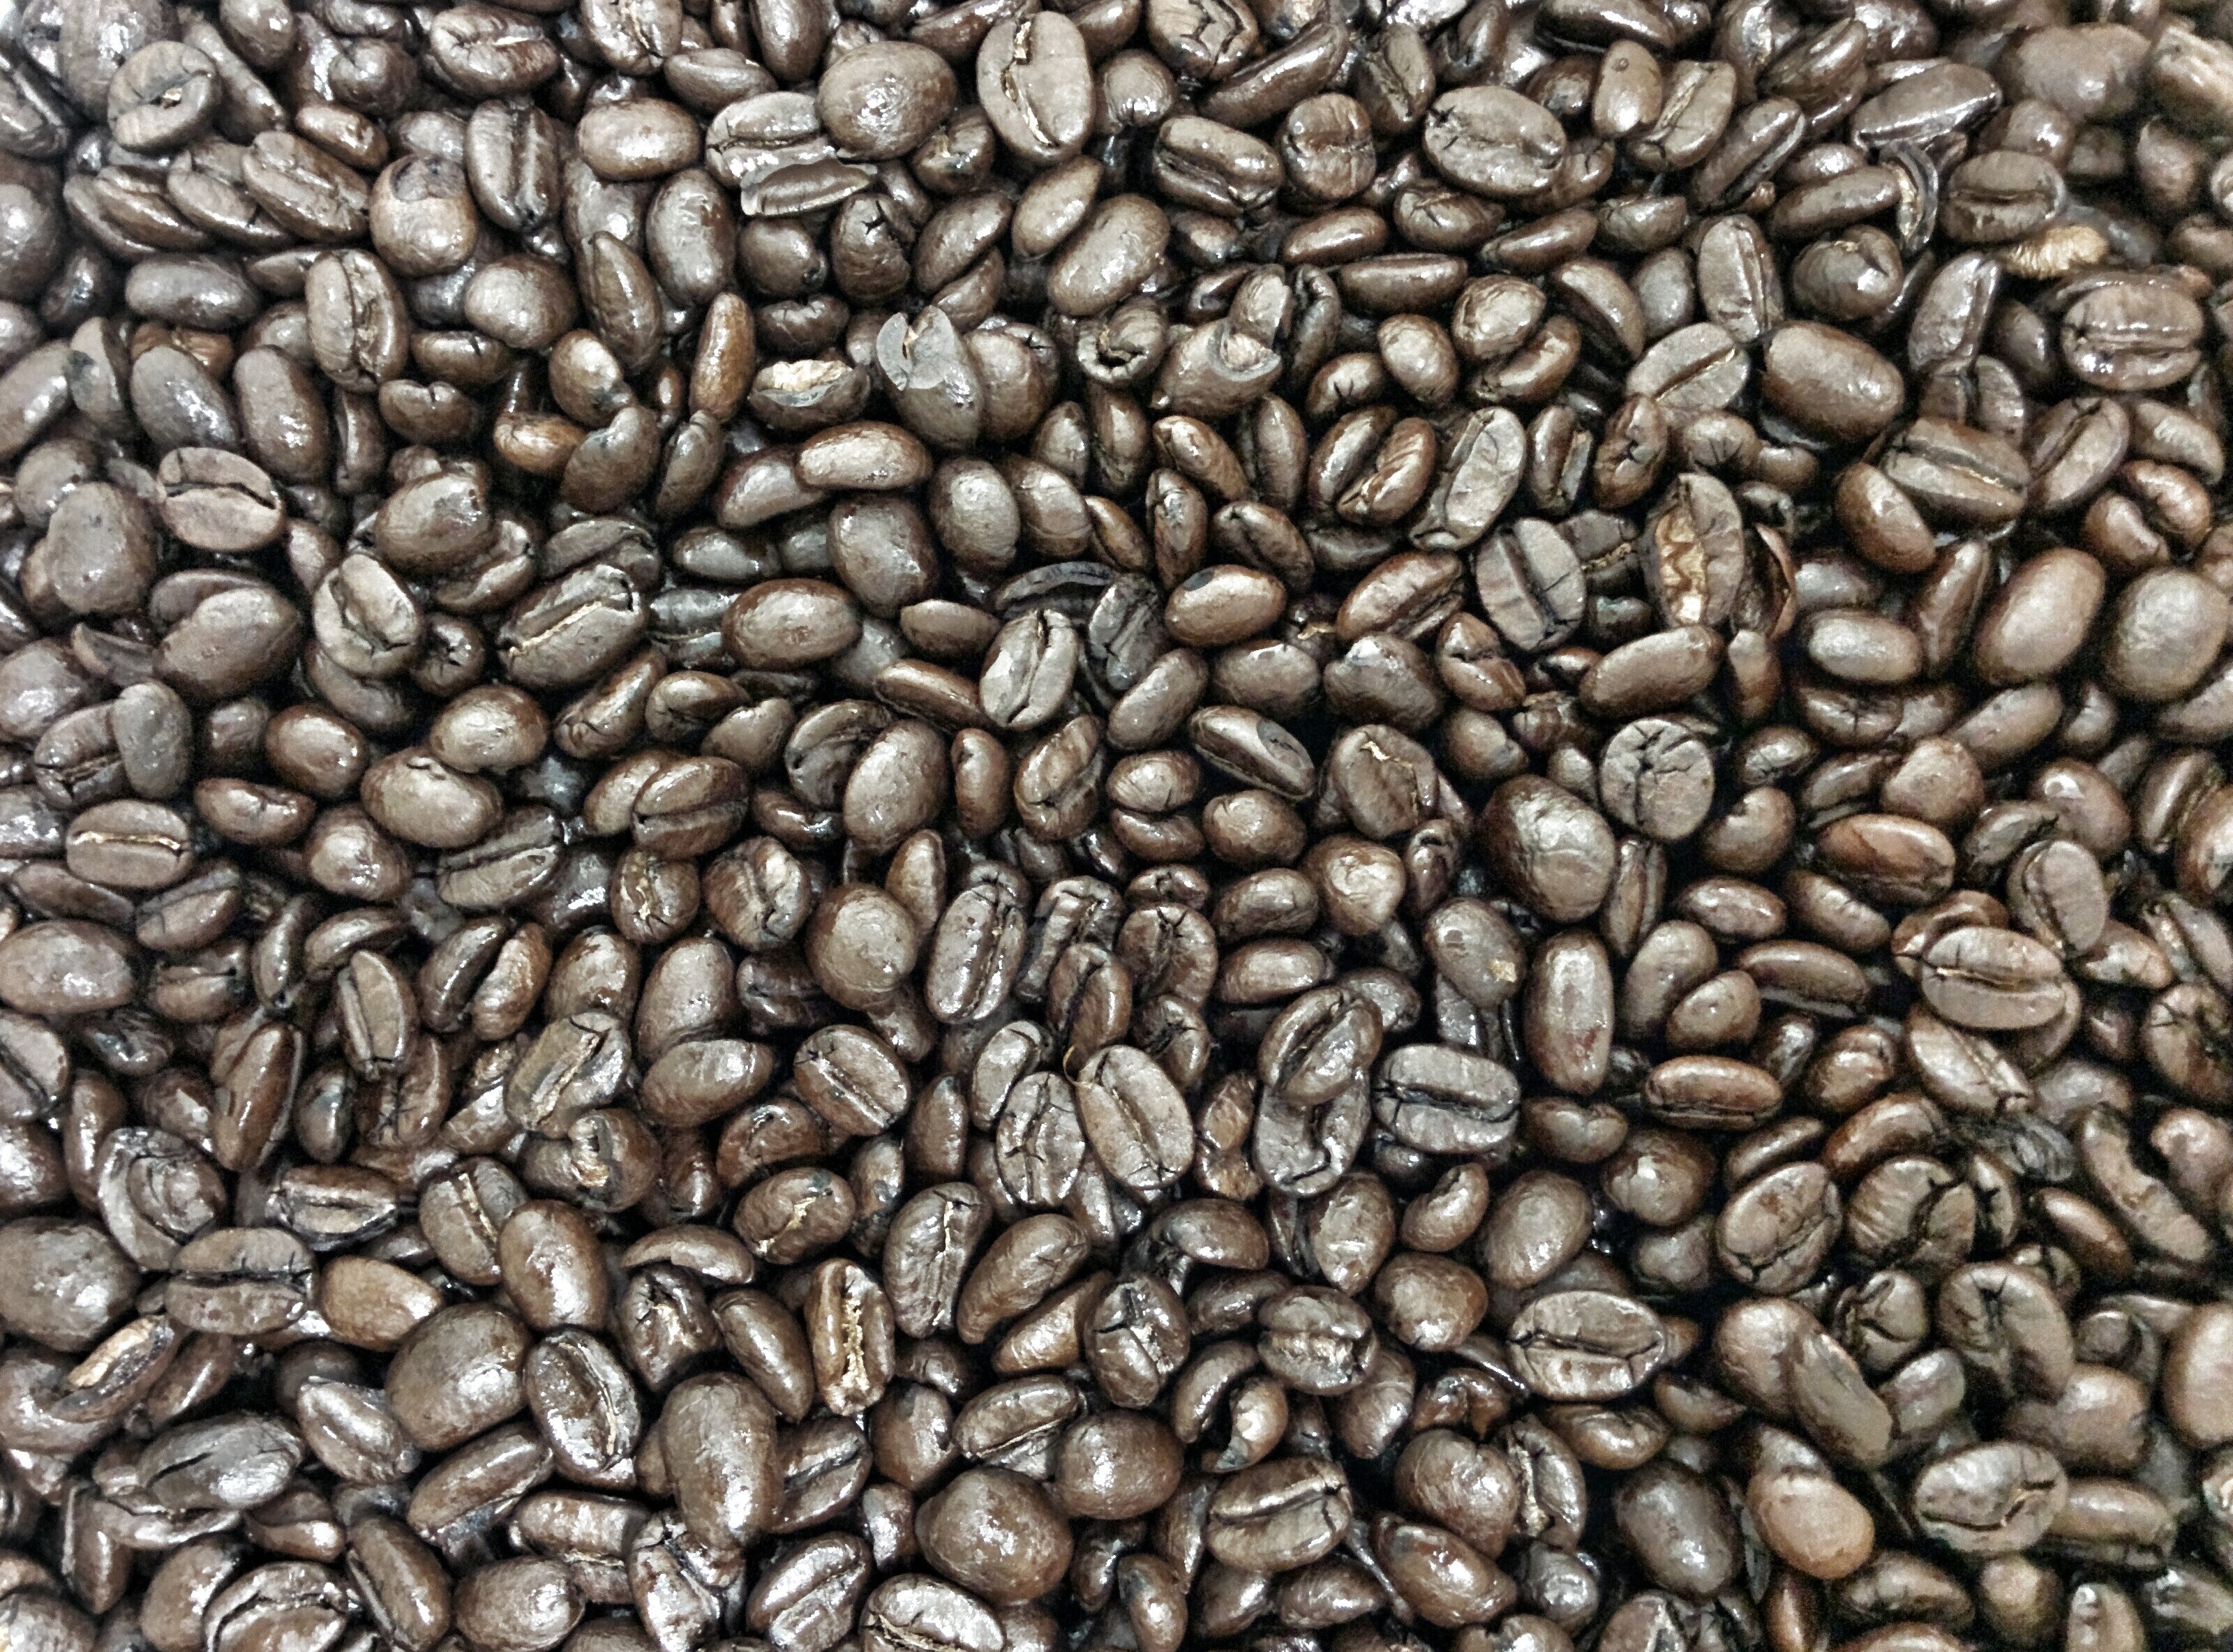
cafe, coffee, dark, food, produce, soil, black, espresso, close up, caffeine, beans, roasted, sunflower seed